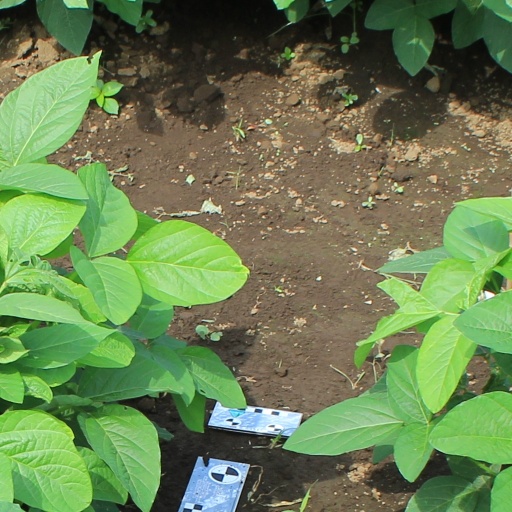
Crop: soybean